Hyperloop Transportation Technologies

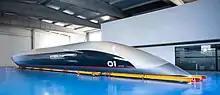
HyperloopTT's Quintero One

The company was founded by JumpStarter, Inc., utilizing the company's crowdfunding and collaboration platform JumpStartFund.